Berliner Gramophone

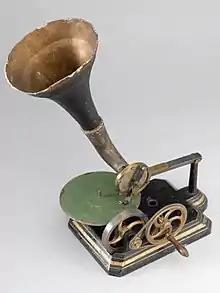
Photo of ca. 1890 Kämmer & Reinhardt hand-crank gramophone in the collection of the Science Museum (UK).

Emile Berliner received U.S. patents 372,786 and 382,790 on the Gramophone on November 8, 1887, and May 15, 1888, respectively. This was before the organization of the North American Phonograph Company, which first produced cylinder recordings for public use, and thus Berliner's flat disc record is roughly contemporary with the exploitation of the cylinder medium, though it took longer for Berliner to commence production of his discs in America. Although based in Washington, D.C., Berliner's first joint venture was undertaken in Germany in 1889 with the manufacturer , a maker of toys.